Breast cancer

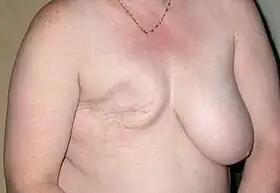
Chest after right breast mastectomy

Those whose tumors have not spread beyond the breast often undergo surgery to remove the tumor and some surrounding breast tissue. The surgery method is typically chosen to spare as much healthy breast tissue as possible, removing just the tumor (lumpectomy) or a larger part of the breast (partial mastectomy). Those with large or multiple tumors, high genetic risk of subsequent cancers, or who are unable to receive radiation therapy may instead opt for full removal of the affected breast(s) (full mastectomy). To reduce the risk of cancer spreading, women will often have the nearest lymph node removed in a procedure called sentinel lymph node biopsy. Dye is injected near the tumor site, and several hours later the lymph node the dye accumulates in is removed.